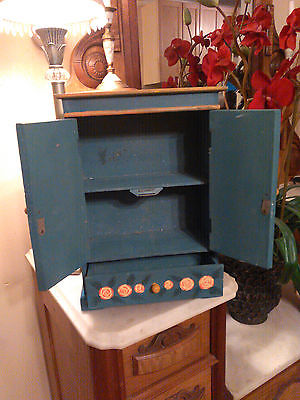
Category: cabinet